Josephine MacLeod

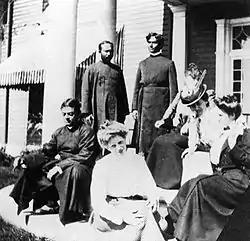
Sitting (left to right): Swami Vivekananda, Alberta Sturges, Besse Leggett (hidden), Josephine MacLeod

MacLeod was 35 years old when she met Swamiji. She considered the day she met Vivekananda for the first time, 29 January 1895, to be her "spiritual birthday". She said, "It is the Truth that I saw in Swamiji that has set me free; it was to set me free that Swamiji came." As a result of her constant interaction with Vivekananda during his lectures on Vedanta, her devotion to his teachings became so profound that she believed that he was the "New Buddha" and even called him "Our Prophet."